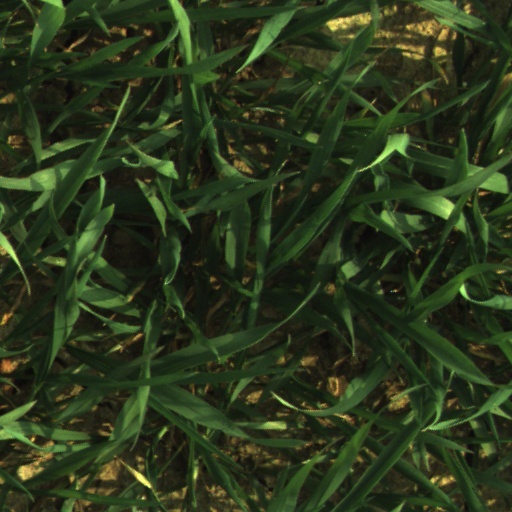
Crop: wheat